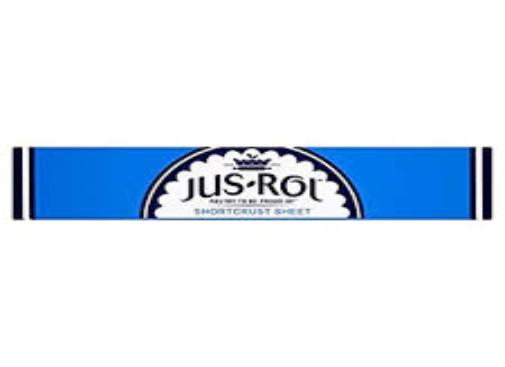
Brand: Jus-Rol
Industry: Food